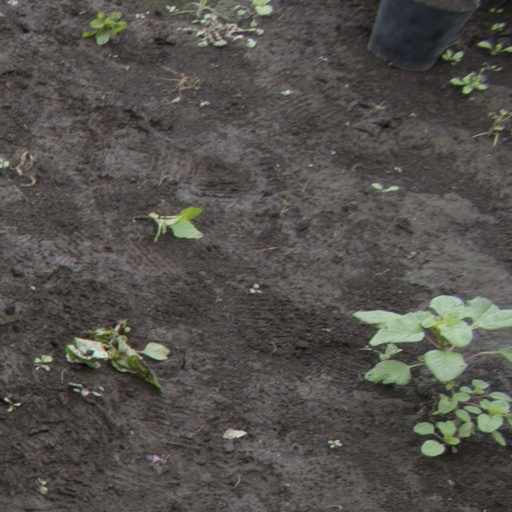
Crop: soybean